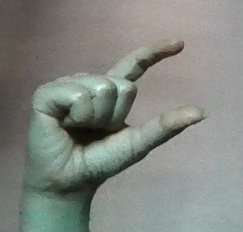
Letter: dal